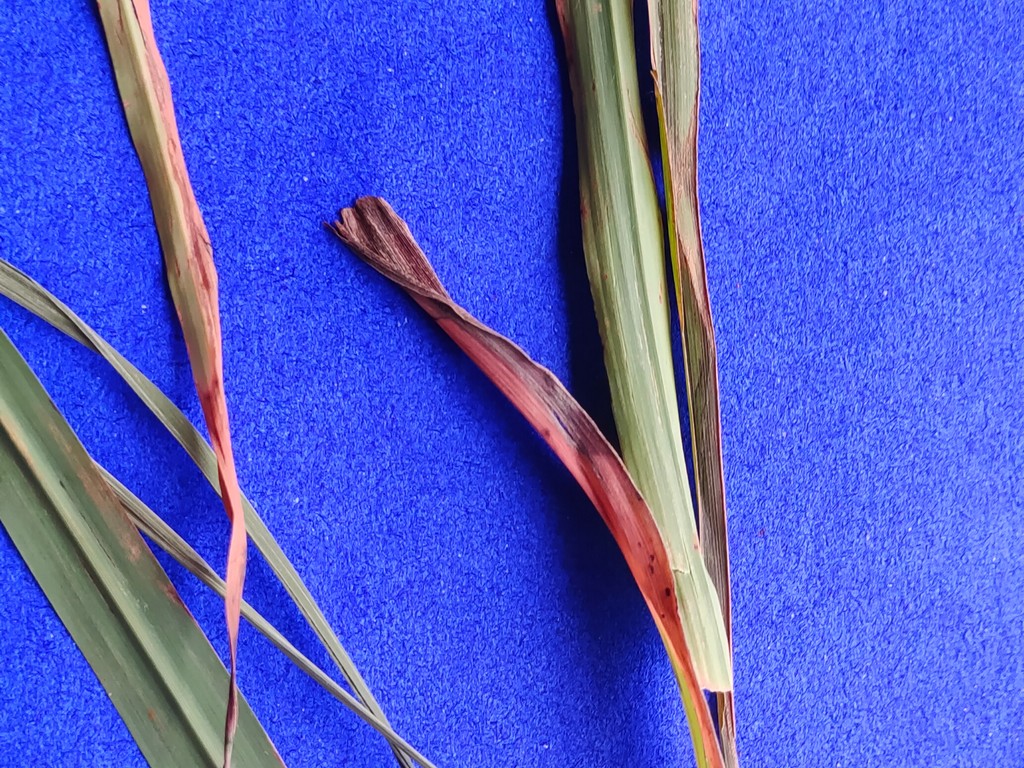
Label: Unhealthy